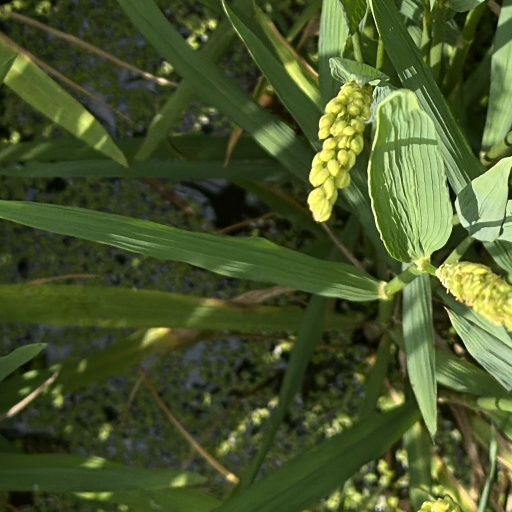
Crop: rice